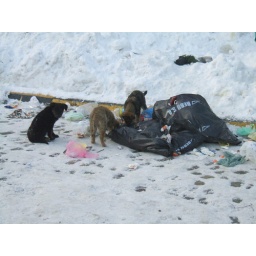
These cute little things were tearing this rubbish bag to shreds in search of something to eat. Sad.